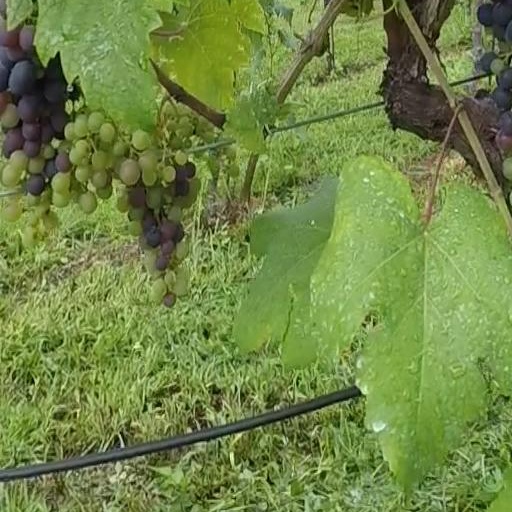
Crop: grape